Tania Bruguera

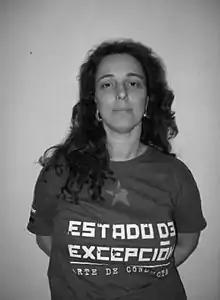
Havana, 2009

Tania Bruguera (born 1968 in Havana, Cuba) is a Cuban artist and activist who focuses on installation and performance art. She lives in Cambridge, Massachusetts where she works as head of media and performance at Harvard University. Bruguera has participated in numerous international exhibitions. her work is in the permanent collections of many institutions, including the Museum of Modern Art and Bronx Museum of the Arts and the Museo Nacional de Bellas Artes de La Habana.